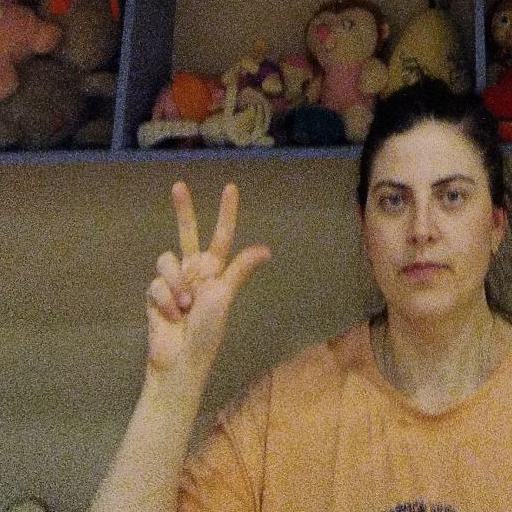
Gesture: three2